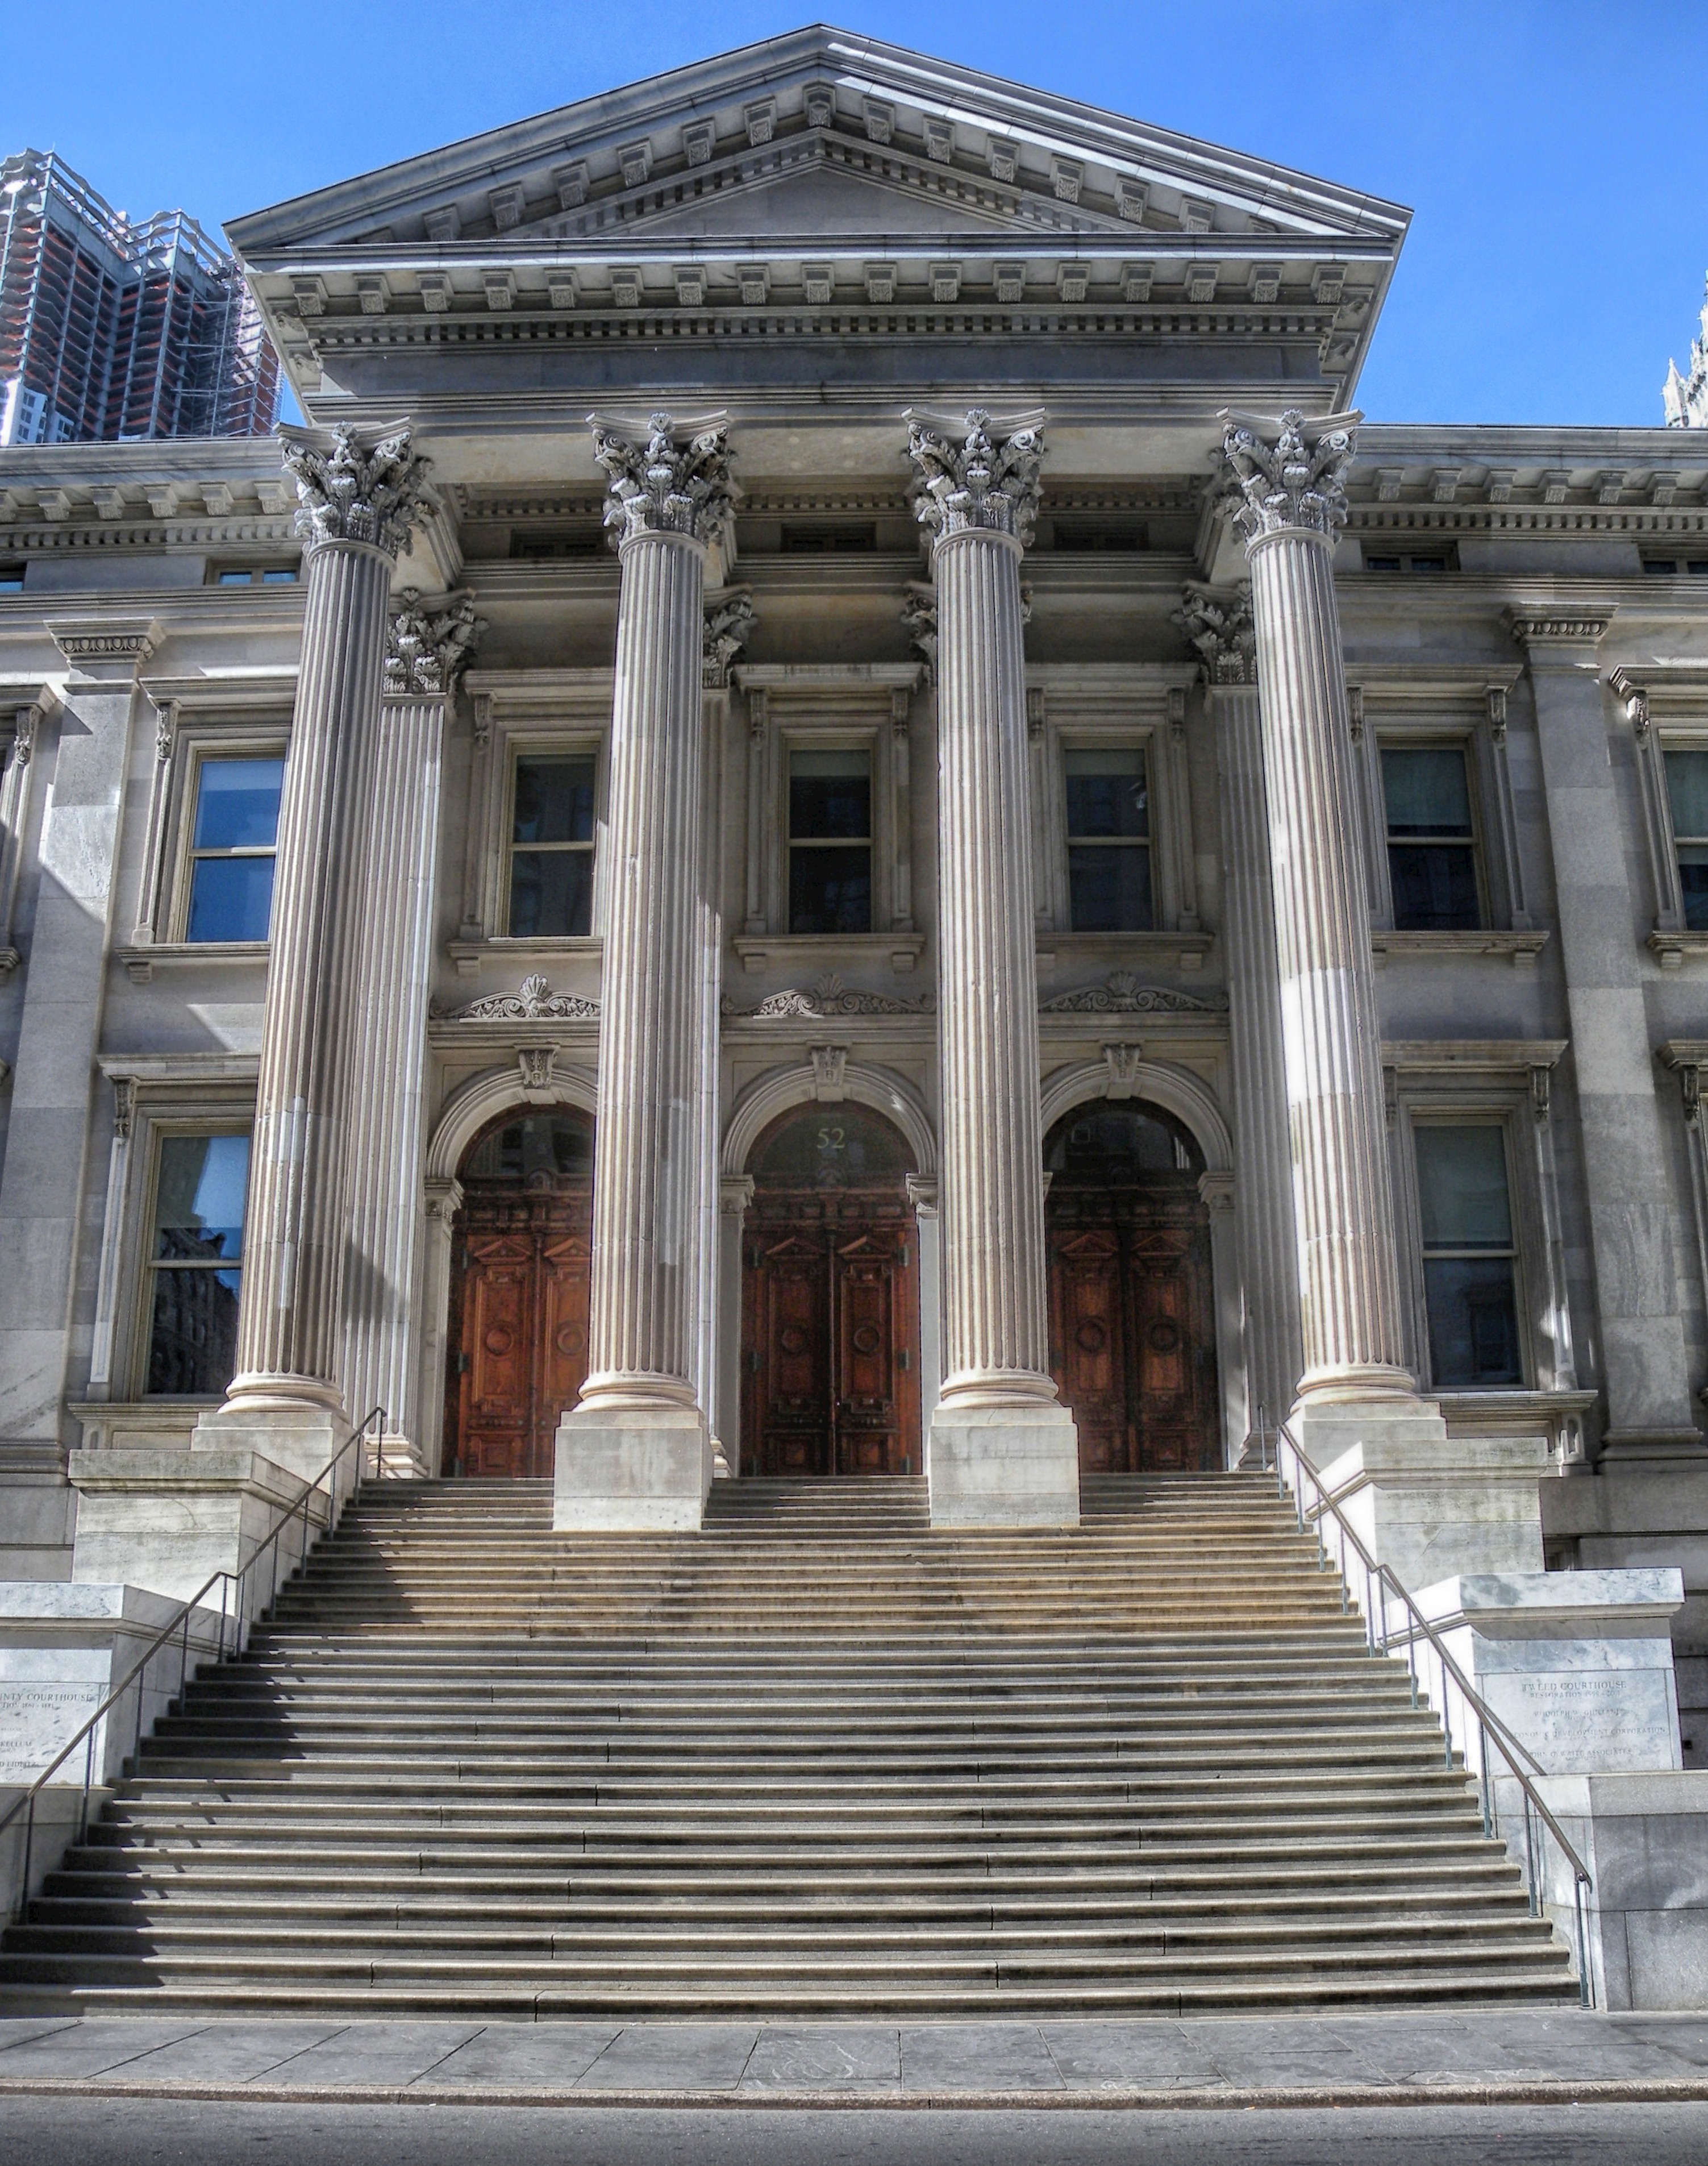
architecture, structure, building, palace, city, urban, steps, new york city, monument, column, landmark, facade, outside, hdr, columns, portico, cities, classical architecture, ancient history, ancient roman architecture, tweed courthouse